Ancient furniture

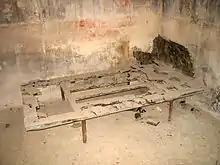
Carbonized bed from the Casa del Tramezzo di Legno in Herculaneum

To a large extent, the types and styles of ancient Roman furniture followed those of their Classical and Hellenistic Greek predecessors. Because of this, it is difficult to differentiate Roman forms from earlier Hellenistic ones in many cases. Gisela Richter's typological approach is useful in tracing developments of Greek furniture into Roman expressions. Knowledge of Roman furniture is derived mainly from depictions in frescoes and representations in sculpture, along with actual pieces of furniture, fragments, and fittings, several of which were preserved by the eruption of Vesuvius in AD 79. The most well-known archaeological sites with preserved images and fragments from the eruption are Pompeii and Herculaneum in Italy. There are fine examples of reconstructed Roman furniture at the Metropolitan Museum of Art in New York City as well as the Capitoline Museum in Rome.